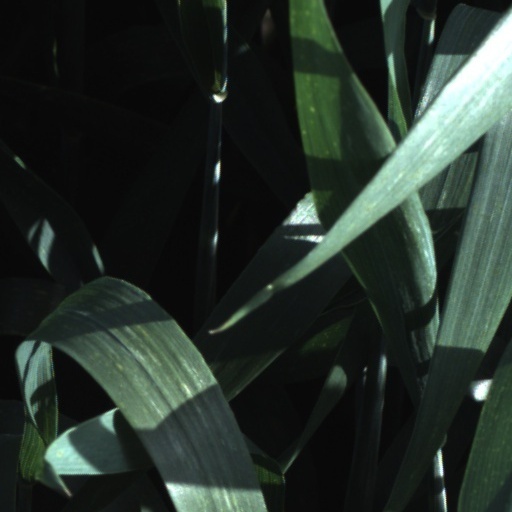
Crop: wheat